Glirarium

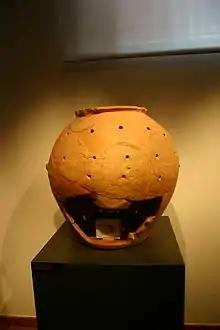
A "glirarium" exhibited at the National Archaeological Museum in Chiusi.

A glirarium is a terracotta container used for keeping edible dormice. These animals were considered a delicacy in the Etruscan period and later in the Roman Empire.